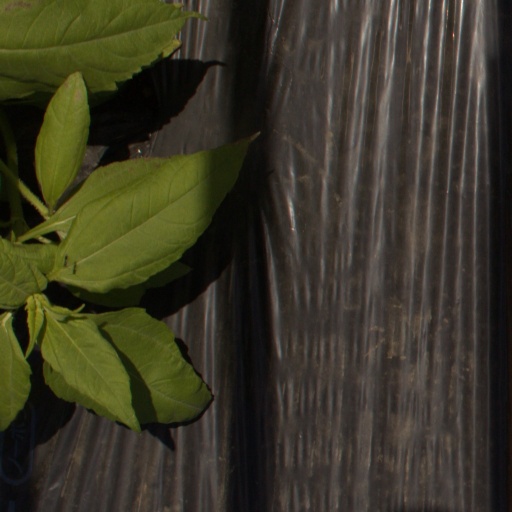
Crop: Jerusalem artichoke